Pantomime

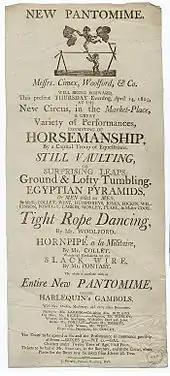
Playbill of an English circus and pantomime performance, 1803

These early pantomimes were silent, or "dumb show", performances consisting of only dancing and gestures. Spoken drama was allowed in London only in the two (later three) patent theatres until Parliament changed this restriction in 1843. A large number of French performers played in London following the suppression of unlicensed theatres in Paris. Although this constraint was only temporary, English pantomimes remained primarily visual for some decades before dialogue was introduced. An 18th-century author wrote of David Garrick: "He formed a kind of harlequinade, very different from that which is seen at the Opéra-Comique in Paris, where harlequin and all the characters speak." The majority of these early pantomimes were re-tellings of a story from ancient Greek or Roman literature, with a break between the two acts during which the harlequinade's zany comic business was performed. The theatre historian David Mayer explains the use of the "batte" or slapstick and the transformation scene that led to the harlequinade: